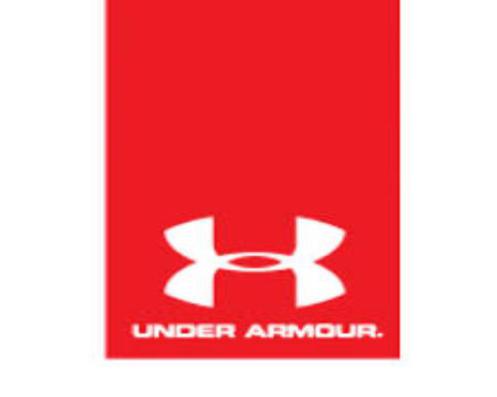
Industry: Clothes